American Collegiate Hockey Association

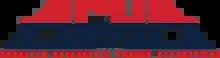

The American Collegiate Hockey Association (ACHA) is a college ice hockey association. The ACHA's purpose is to be an organization of collegiate affiliated programs, which provides structure, regulates operations, and promotes quality in collegiate ice hockey. The ACHA currently has three men's and two women's divisions and includes approximately 450 teams from across the United States and Canada. Most ACHA teams offer few athletic scholarships and typically receive far less university funding. The ACHA offers an opportunity for college hockey programs that struggle with large budgets and Title IX issues, as an alternative to the National Collegiate Athletic Association (NCAA) financial structure.